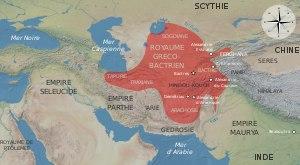
Aï Khanoum ou Ay Khanum est une cité antique située aujourd'hui dans le Nord-Est de l'Afghanistan, dans la province de Kondoz, près la frontière tadjike. Elle se situe au confluent du fleuve Amou-Daria et de la rivière Kokcha.
Tillia tepe, Tilia tepe, Tillya tepe, ou Tillā tapa ou « le tertre d’or », ou « la colline de l’or » est un site archéologique afghan situé dans la province de Djôzdjân à proximité de Chéberghân et fouillé en 1978 par une équipe soviéto-afghane dirigée par l’archéologue russo-grec Viktor Sarianidi, un an avant l’invasion soviétique de l’Afghanistan de 1979.
Les Paropamisades sont une région historique de l'Hindū-Kūsh centrée sur Kaboul et Bagram. Elle fit partie du royaume gréco-bactrien de 190 à 130 av. J.-C. environ. Le nom de cette région, correspondant au nom du peuple qui y vivait, est d'origine grecque ; il est mentionné chez le géographe Strabon, au livre XV de son œuvre.
Les Séleucides sont une dynastie de l'époque hellénistique issue de Séleucos Iᵉʳ, l'un des Diadoques d'Alexandre le Grand, qui a constitué un empire formé de la majeure partie des territoires orientaux conquis par Alexandre, allant de l'Anatolie à l'Indus. Les Séleucides règnent de la fin du IVᵉ au Iᵉʳ siècle av. J.-C., avec pour cœur politique la Syrie, d'où l'appellation courante dès l'Antiquité de « rois de Syrie ». Les Séleucides règnent jusqu'au IIᵉ siècle av. J.-C. sur la Babylonie et la Mésopotamie dans la continuité des Perses achéménides. La Perside et la Médie ont quant à elles été plus difficilement soumises. Les Séleucides ont dû faire face à la volonté sécessionniste de nombreux territoires, comme le royaume gréco-bactrien, le royaume d'Arménie, le royaume de Pergame ou la Judée. Au milieu du IIᵉ siècle av. J.-C., la majeure partie des provinces iraniennes et mésopotamiennes tombent entre les mains des Parthes. En 64 av. J.-C., fortement amoindri par d'inextricables querelles de succession, le royaume passe sous la tutelle des Romains.